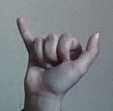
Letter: ya